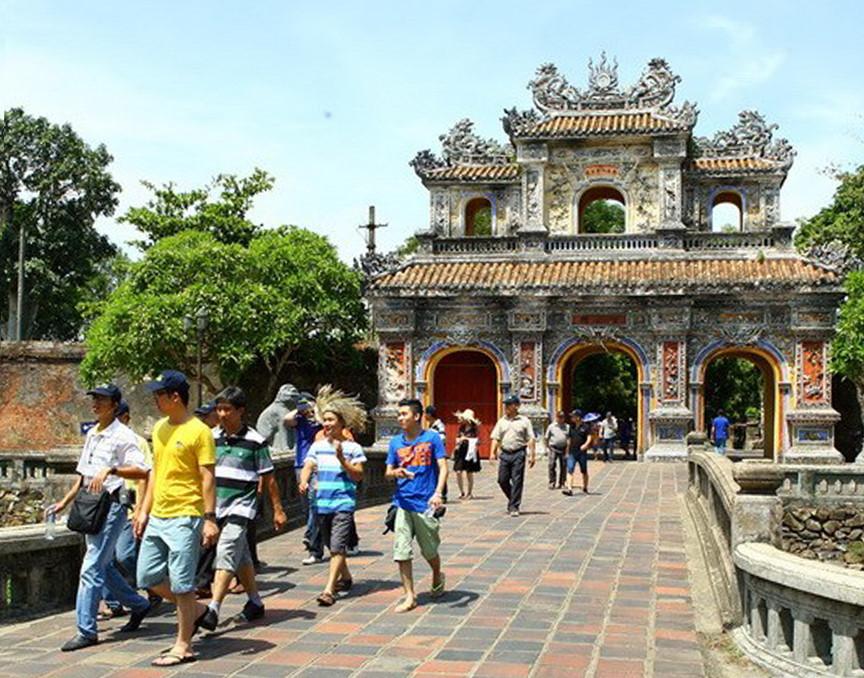
có một cái cổng với kiến trúc cổ ở trong khung hình